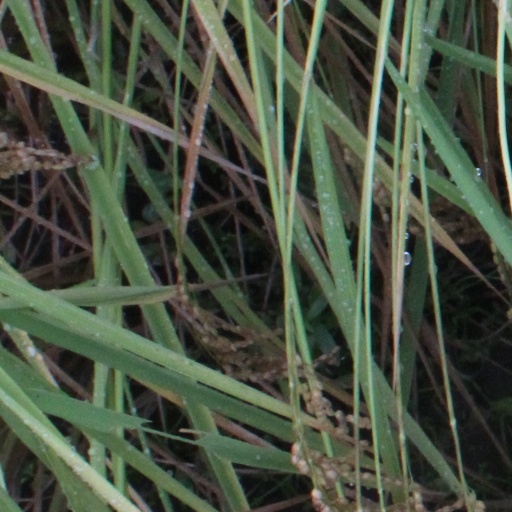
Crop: rice